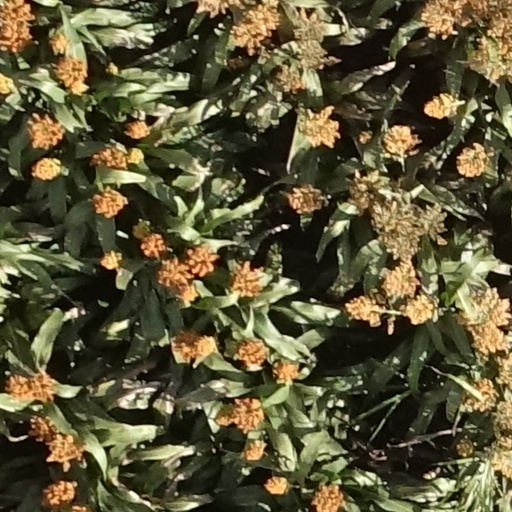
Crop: sorghum